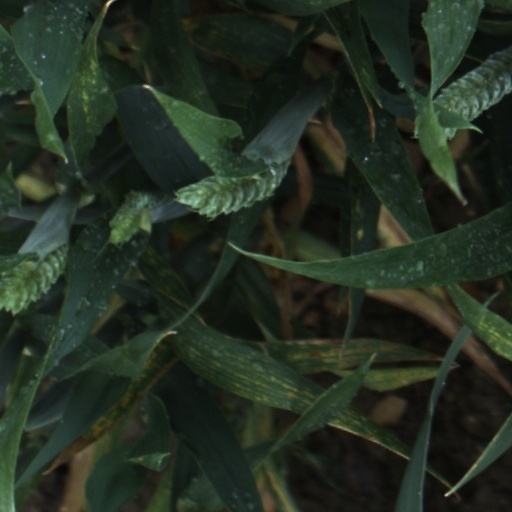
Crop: wheat